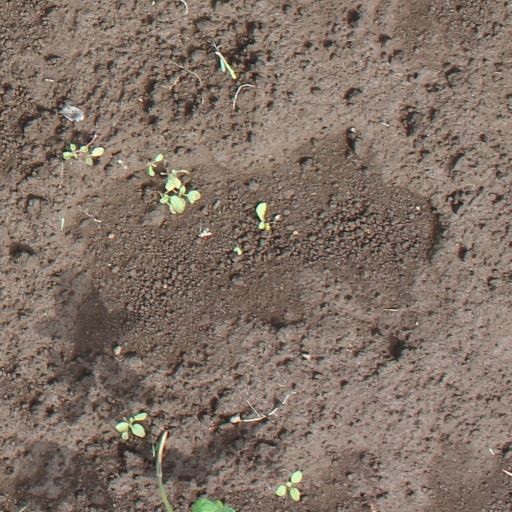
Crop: soybean